The Mysterious Island

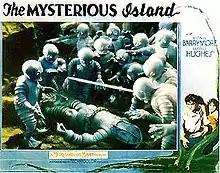
Lobby Card for the 1929 film version of "The Mysterious Island", filmed in Technicolor

The island is revealed to be Captain Nemo's hideout, and home port of the "Nautilus". Having escaped the maelstrom at the end of "Twenty Thousand Leagues Under the Seas", the "Nautilus" sailed the oceans of the world until all its crew except Nemo had died. Now an old man, Nemo returned the "Nautilus" to its secret port within Lincoln Island. Nemo had been the mysterious benefactor of the settlers, providing them with the box of equipment, sending the message revealing Ayrton, planting the torpedo that destroyed the pirate ship, and killing the pirates with an "electric gun". On his death bed, Captain Nemo reveals his true identity as the lost Indian Prince Dakkar, son of a raja of the then-independent territory of Bundelkund and a nephew of the Indian hero Tippu-Sahib. After taking part in the failed Indian Rebellion of 1857, Prince Dakkar escaped to a desert island with twenty of his compatriots and commenced the building of the "Nautilus" and adopted the new name of "Captain Nemo". Before he dies, Nemo gives them a box of diamonds and pearls as a keepsake. Nemo's final words are "God and my country!" ("Independence!", in Verne's original manuscript). The "Nautilus" is scuttled and serves as Captain Nemo's tomb.